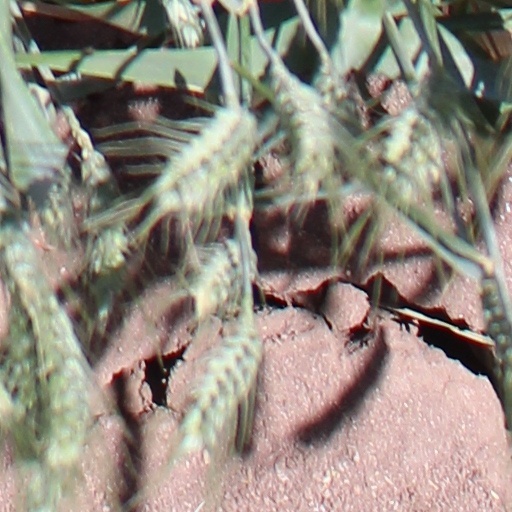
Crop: wheat